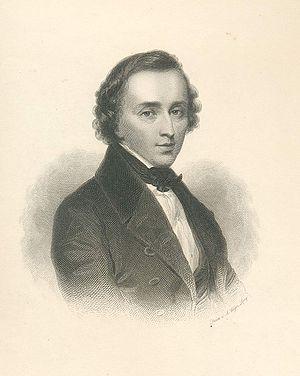
Frédéric François Chopin est un compositeur et pianiste virtuose d'ascendance franco-polonaise, né en 1810 à Żelazowa Wola, sur le territoire du duché de Varsovie, et mort en 1849 à Paris.